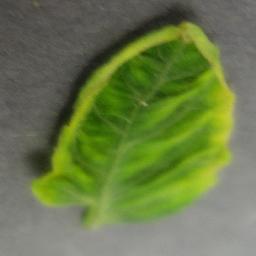
Label: Tomato___Tomato_Yellow_Leaf_Curl_Virus